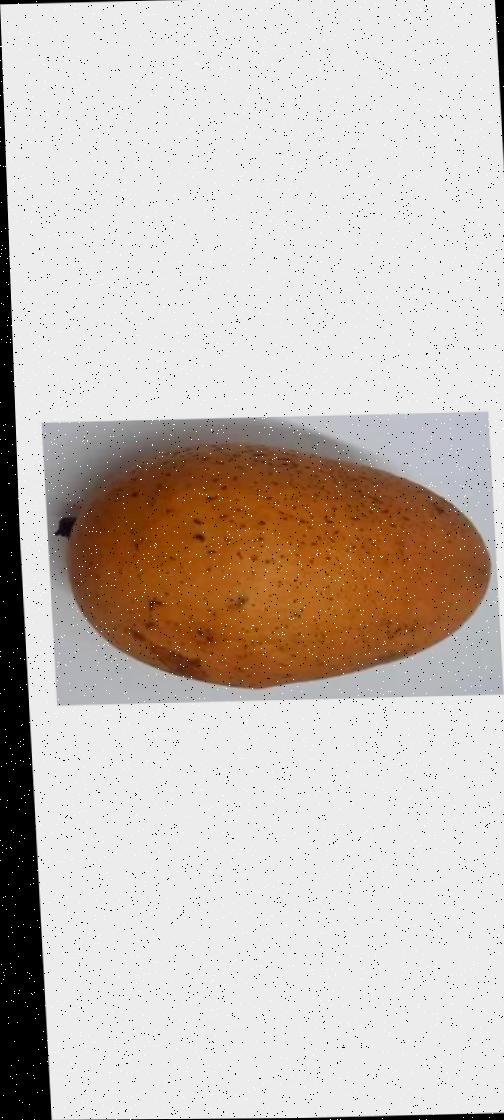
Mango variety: Ashshina Classic